Cocaine

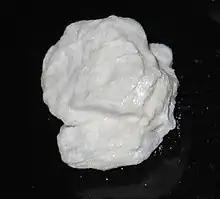
A piece of compressed cocaine hydrochloride, commonly used for smuggling

Powder cocaine (cocaine hydrochloride) must be heated to a high temperature (about 197 °C), and considerable decomposition/burning occurs at these high temperatures. This effectively destroys some of the cocaine and yields a sharp, acrid, and foul-tasting smoke. Cocaine base/crack can be smoked because it vaporizes with little or no decomposition at , which is below the boiling point of water.